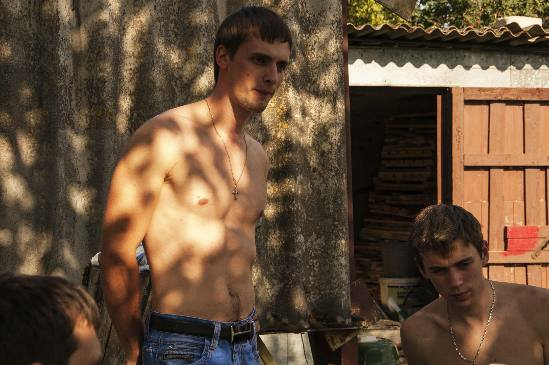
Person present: Yes